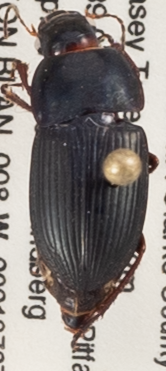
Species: Anisodactylus dulcicollis
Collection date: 2021-07-27
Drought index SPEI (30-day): -1.13
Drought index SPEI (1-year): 0.47
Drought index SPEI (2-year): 0.058